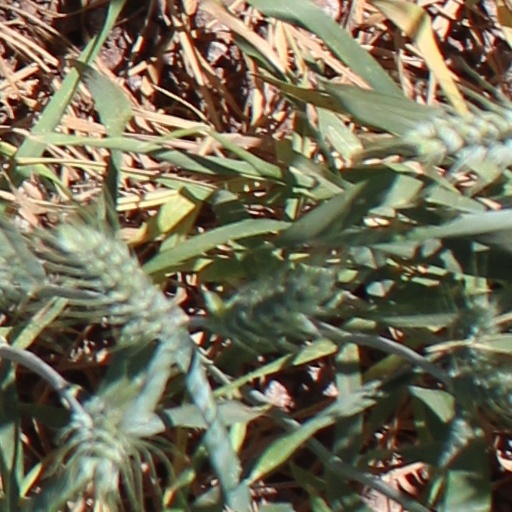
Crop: wheat